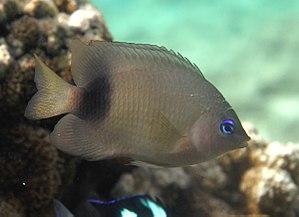
Une demoiselle de Johnston (Plectroglyphidodon johnstonianus) à la Réunion.
L'île de La Réunion est un département d'outre-mer français situé dans le sud-ouest de l'océan Indien.
Les pomacentridés forment une famille de poissons perciformes, comprenant les demoiselles et les poissons-clowns. La plupart vivent en eau salée, mais certains fréquentent les eaux saumâtres. Ils sont remarquables pour leur robuste constitution et territorialité. Ils pratiquent l'hermaphrodisme successif de type protandre. Nombre d'entre eux sont brillamment colorés, ce qui les rend populaires dans les aquariums.
Plectroglyphidodon est un genre de poissons de la famille des Pomacentridae. Ils font partie des « poissons-demoiselles ».